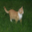
Label: cat